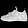
Label: Sneaker